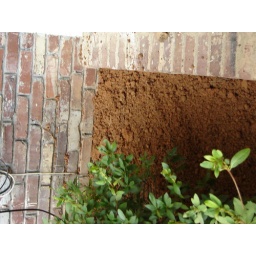
some low grade areas around the house where we added fill and then pine straw back over